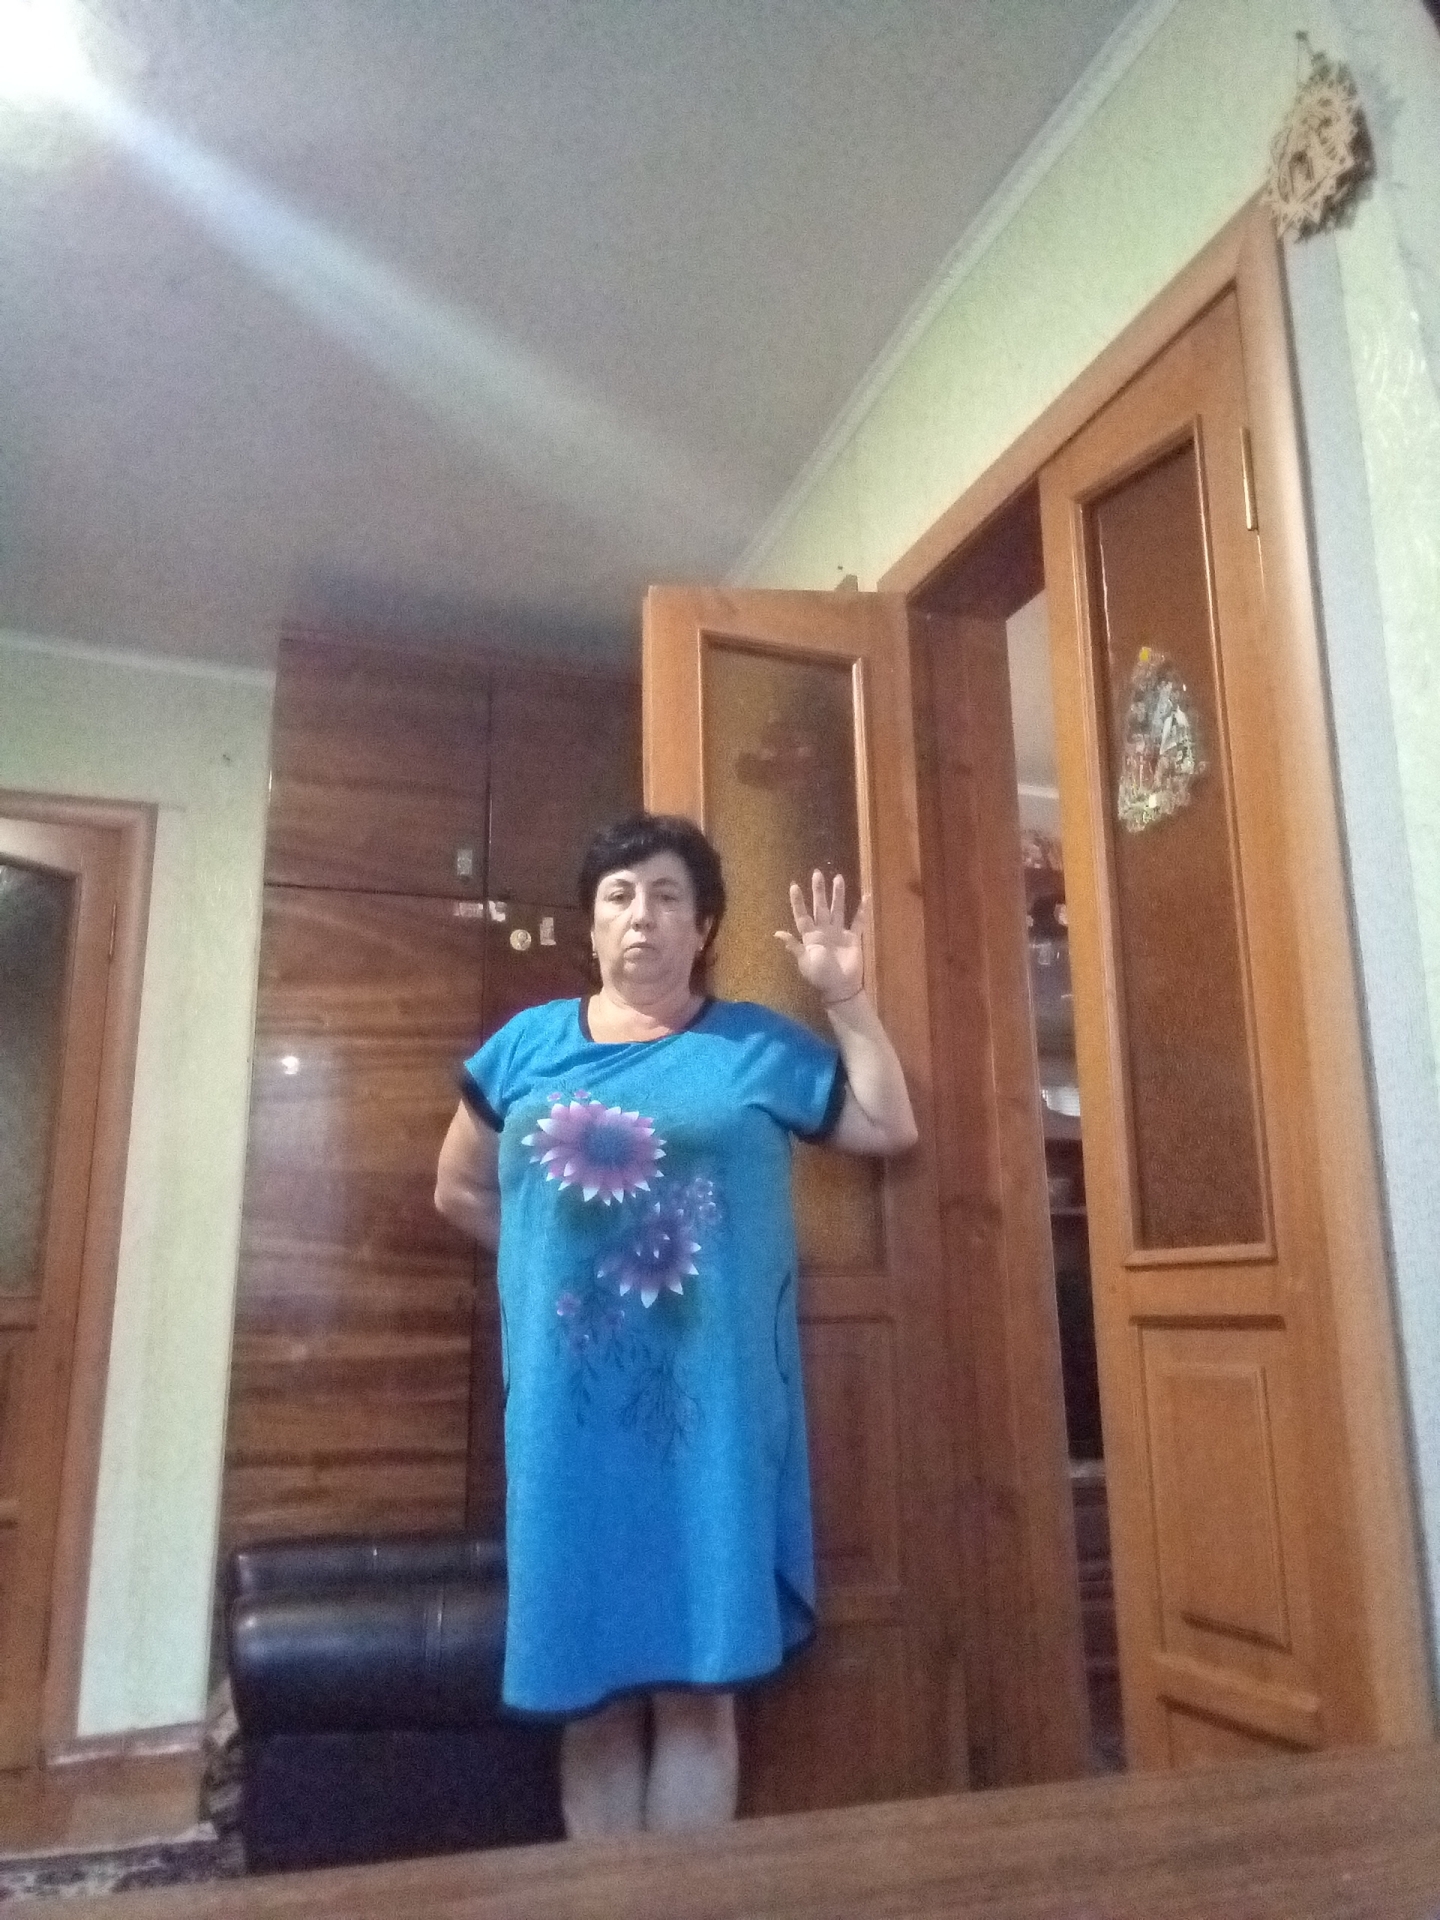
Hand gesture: palm